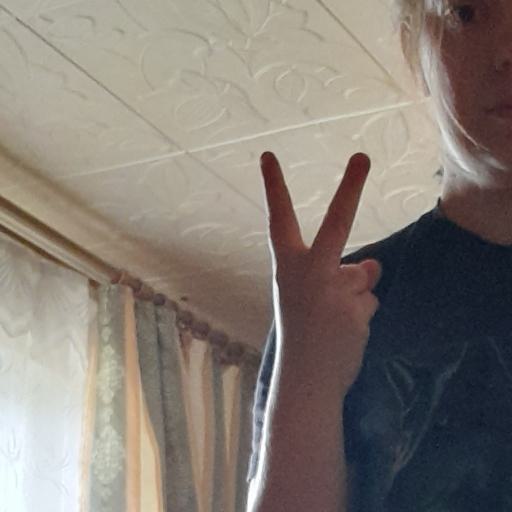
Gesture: peace_inverted